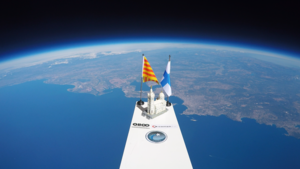
Un modele de Notre Dame de la Garde envoyé en stratosphere (20km altitude) par la COMEX et ZERO2INFINITY dans le cadre de la mission ""C-LAUNCH"" en 2017."